Comber Whiskey

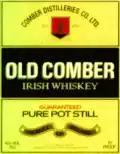
Label of an "Old Comber" bottle.

Comber Whiskey was an Irish whiskey distilled in Comber, County Down, Northern Ireland. It was last distilled in 1956. However, some reserves were discovered and bottled in the 1980s as "Old Comber" and some of these bottles occasionally come up for sale.